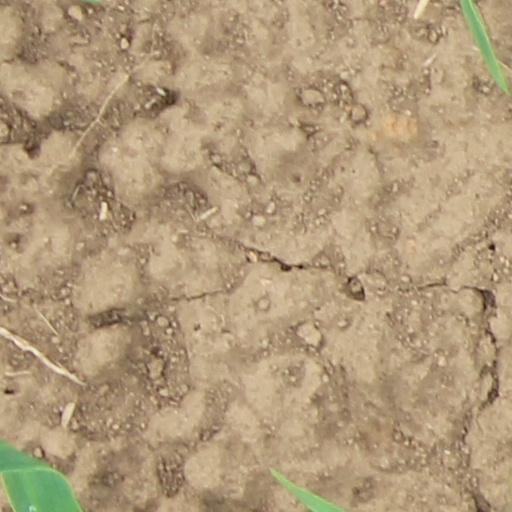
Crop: wheat